Copy constructor (C++)

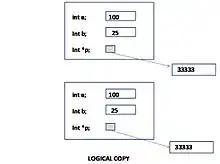
It can be seen that in a logical copy constructor, a new dynamic member variable is created for the pointer along with copying the values.

A logical copy constructor makes a true copy of the structure as well as its dynamic structures. Logical copy constructors come into the picture mainly when there are pointers or complex objects within the object being copied.